Paillart

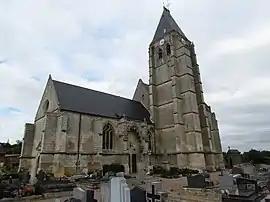
The church in Paillart

Paillart is a commune in the Oise department in northern France.